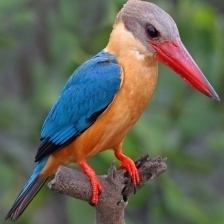
Species: STORK BILLED KINGFISHER
Scientific name: PELARGOPSIS CAPENSIS